How Doth the Little Crocodile?

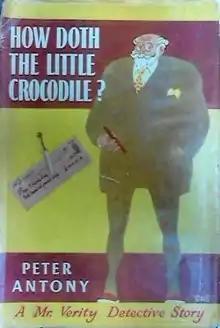
First edition (UK)

How Doth The Little Crocodile? was the first of three murder mystery novels written by twin authors Anthony and Peter Shaffer. It featured their eccentric detective Mr Verity who also appeared in their other novel "Withered Murder".